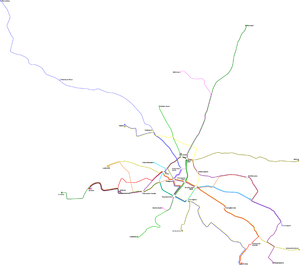
Le tramway de Dresde est un réseau de tramway urbain qui dessert l'agglomération allemande de Dresde. Sa principale spécificité est d'accueillir sur ses voies un service de tramway à marchandises, le CarGoTram, qui approvisionne une usine Volkswagen située en centre-ville.